Christoph Schönborn

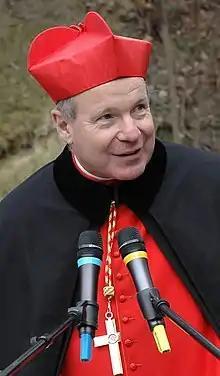
Schönborn, 2007

As the Archbishop of Vienna and the head of the Catholic Church in Austria, Schönborn has faced an open and highly publicized rebellion by a movement of Austrian dissident clergy known as the Pfarrer Initiative or "Parish priests' Initiative". The group, formed in 2005, and comprising about 10% of the Austrian clergy, has been publicly advocating a number of radical religious reforms, such as ordination of women, allowing priests to marry, allowing divorced Catholics and non-Catholic Christians to receive communion, and others. In 2011 the Pfarrer Initiative attracted considerable attention with the publication of the group's manifesto called "Call to Disobedience". Cardinal Schönborn met with the supporters of the Pfarrer Initiative, but in June 2012 he publicly reaffirmed the official position of the Vatican on the issues raised by the dissident group and directed that no priest expressing support for the "Call to Disobedience" be allowed to hold any administrative post in the Austrian Catholic Church. In September 2012 Schönborn again "backed celibacy for priests, limiting ordination to men and preserving marriage as a life-long commitment" and reiterated a warning to the dissident clergy that they faced serious consequences if they continued to advocate disobedience to the Vatican.